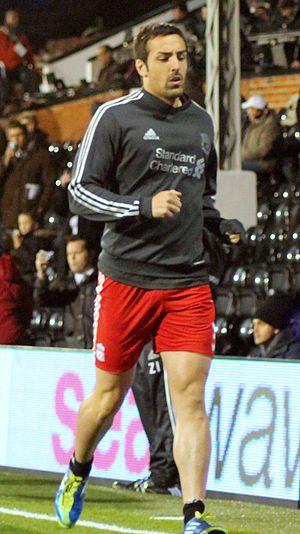
José Enrique Sánchez Diaz, connu sous le nom de José Enrique est un footballeur espagnol jouant au poste d'arrière latéral gauche.